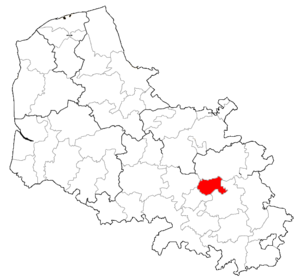
Localisation de la CCA dans le Pas-de-Calais.
Depuis le 1ᵉʳ janvier 2017, le département du Pas-de-Calais compte 19 établissements publics de coopération intercommunale à fiscalité propre dont le siège est dans le département, dont un qui est interdépartemental. Par ailleurs quatre communes sont groupées dans une intercommunalité dont le siège est situé hors département.